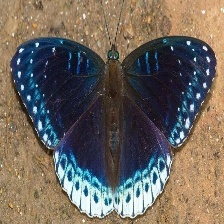
Species: POPINJAY